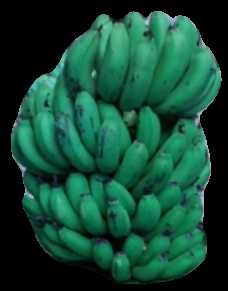
Variety: pachbale
Grade: grade2